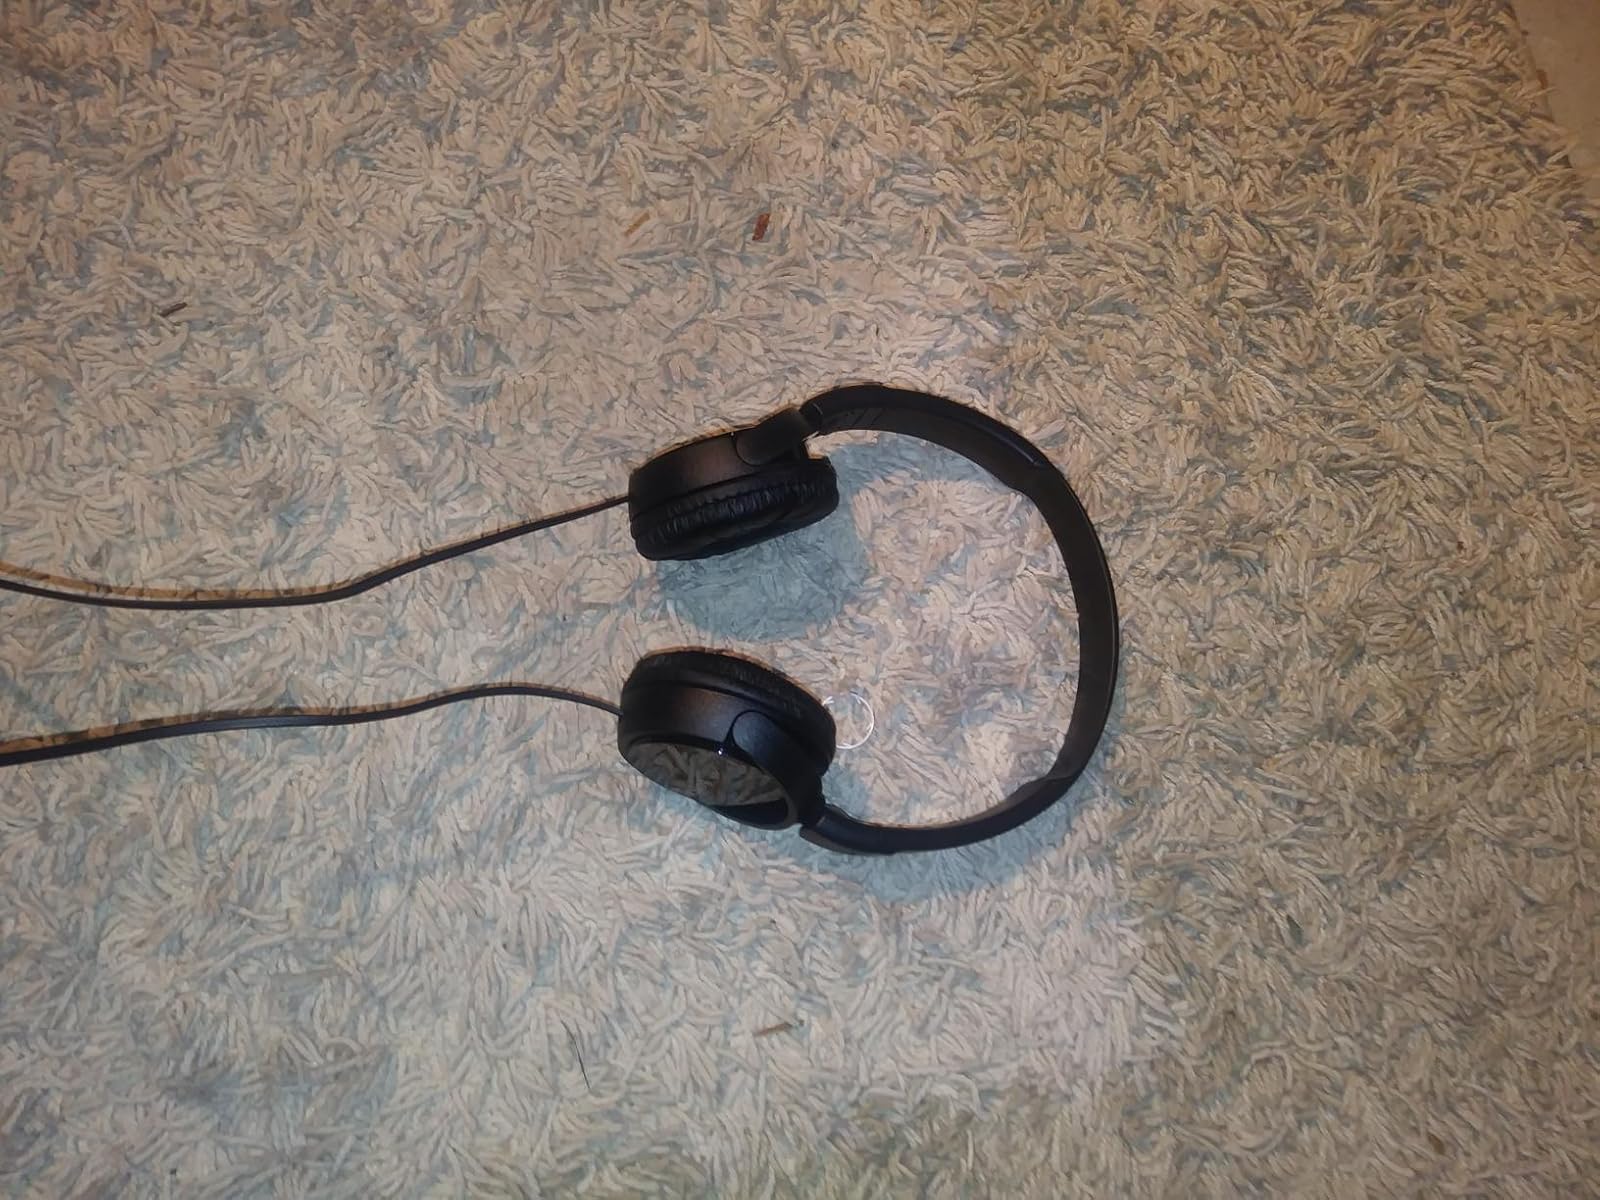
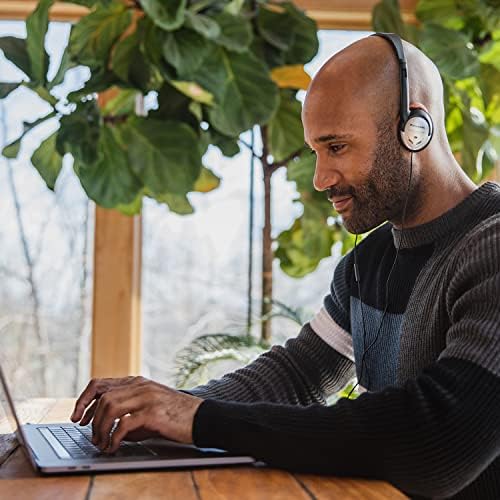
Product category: headphones
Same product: no